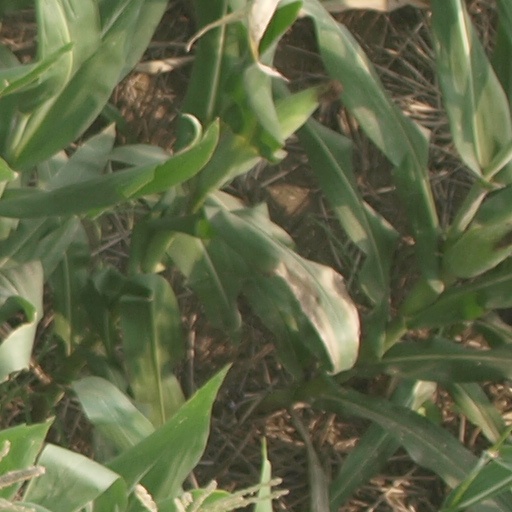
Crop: maize; corn